Indian giant flying squirrel

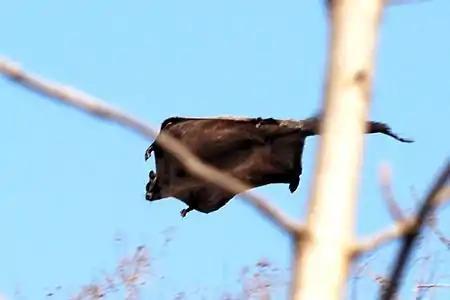
In the Ratanmahal Sloth Bear Sanctuary, Dahod, Central Gujarat, India

This is a large species, with a head and body length of about 43 cm and a tail of 50–52 cm. It has black to gray-brown fur, long and soft on the upper parts and somewhat shorter underneath the body, with a grizzled appearance. A wing membrane between the forelimb and hindlimb, paler coloured underneath, allows gliding between trees. The tail is hairy and blackish to gray-brown, the feet are black, and the nose is pale pink with black vibrissae.